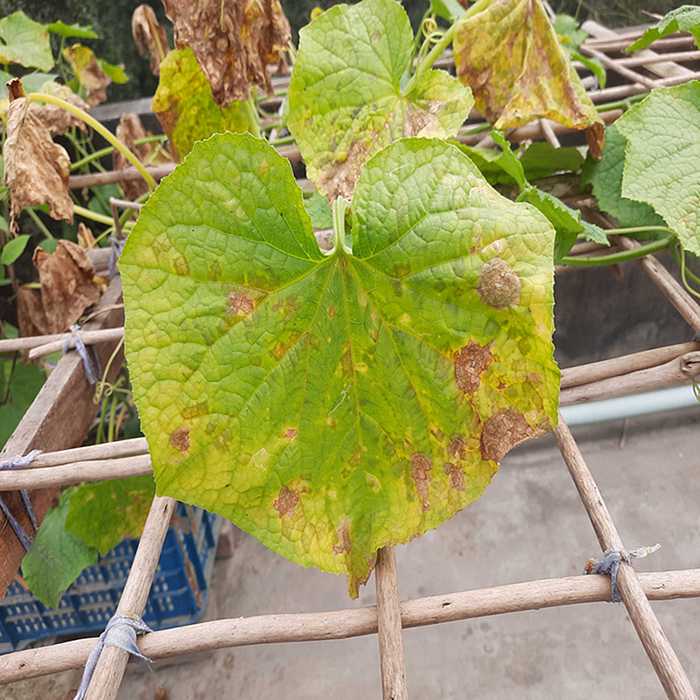
Plant: Cucumber
Label: Anthracnose lesions